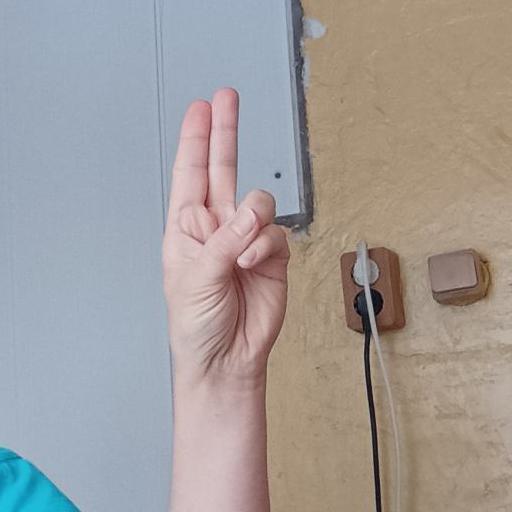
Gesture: two_up